Great Midwest Marijuana Harvest Festival

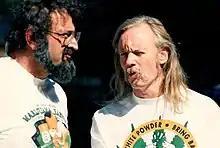
Jack Herer and Dana Beal at the 1989 festival

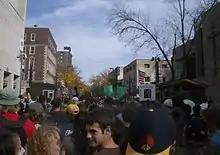
The event in 2006

The Great Midwest Marijuana Harvest Festival is the longest running cannabis rights festival in the United States, held annually in Madison, Wisconsin since 1971.